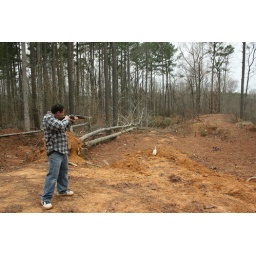
If you look closely, you can find the bottle flying up in the air.